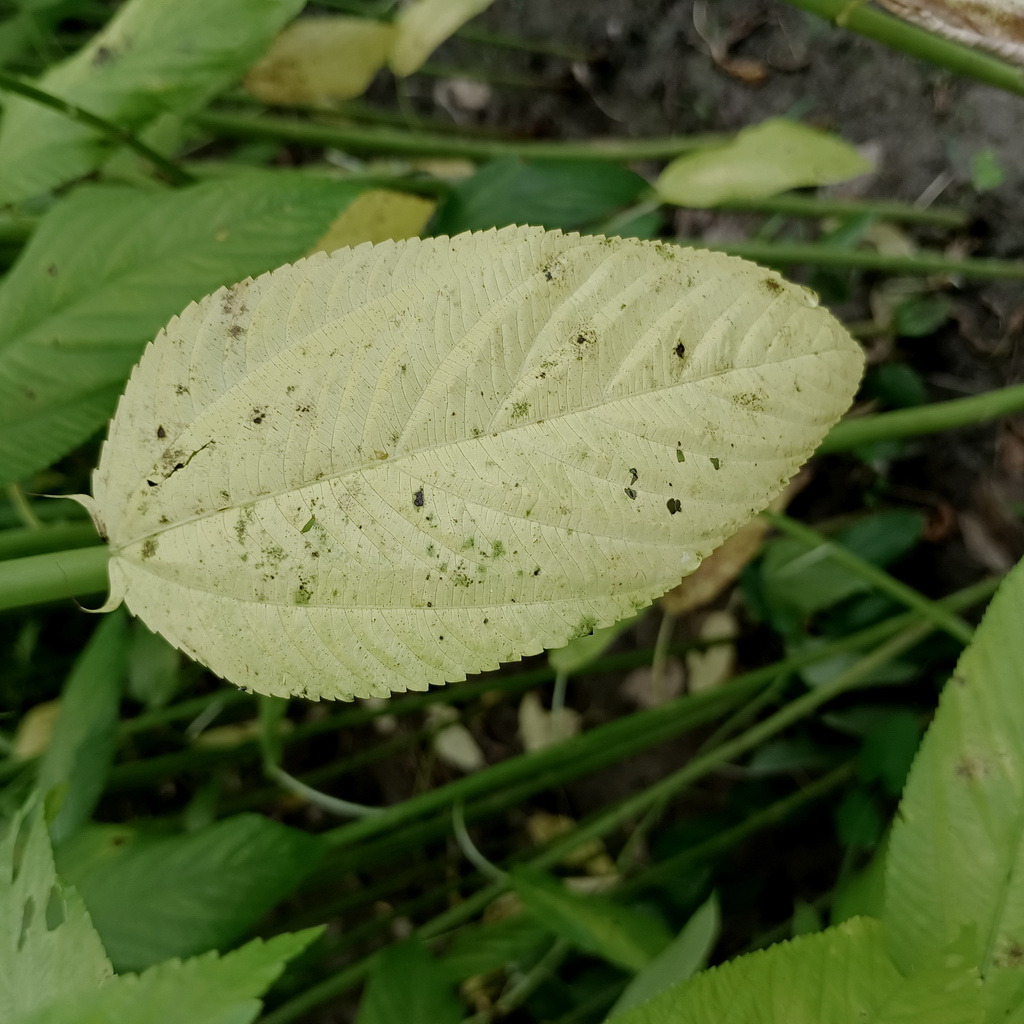
Label: Mosaic